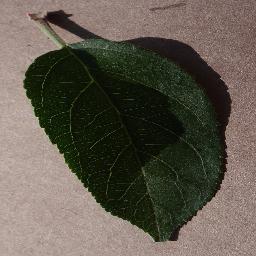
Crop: apple
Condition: healthy